Florida Women's Hall of Fame

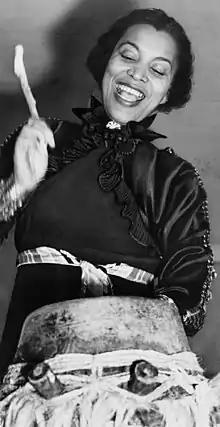
Zora Neale Hurston beating a Haitian "tambour maman" or mama drum

The Florida Women's Hall of Fame is an honor roll of women who have contributed to life for citizens of the US state of Florida. An awards ceremony for the hall of fame was first held in 1982 and recipient names are displayed in the Florida State Capitol. The program was created by an act of the Florida Legislature and is overseen by the Florida Commission on the Status of Women (FCSW), a nonpartisan board created in 1991 to study and "make recommendations to the Governor, Cabinet and Legislature on issues affecting women". The FCSW also manages the Florida Achievement Award for those who have improved the lives of women and girls in Florida, an award is focused on outstanding volunteerism. FCSW members serve by appointment and the commission is housed at the Office of the Attorney General of Florida.